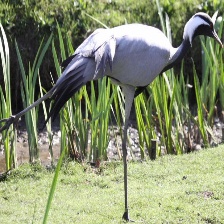
Species: DEMOISELLE CRANE
Scientific name: GRUS VIRGO
ImageNet parent category: crane